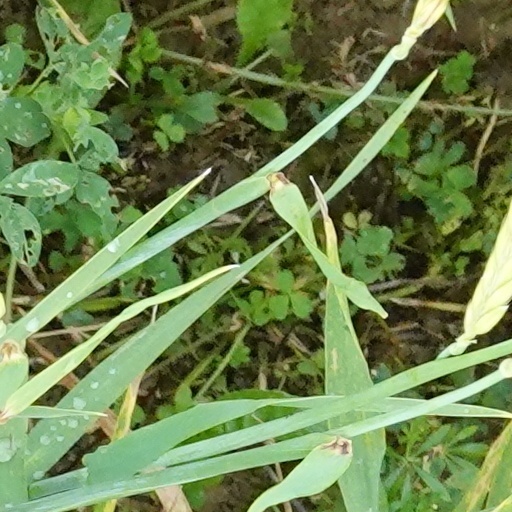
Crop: wheat